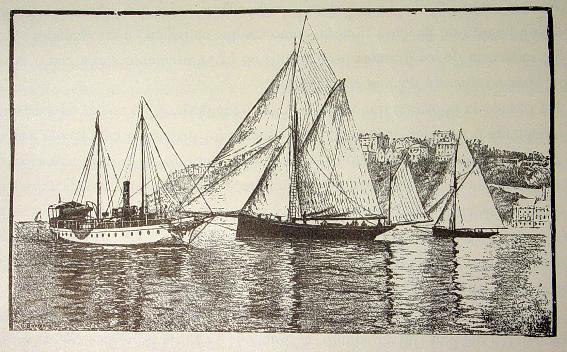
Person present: No